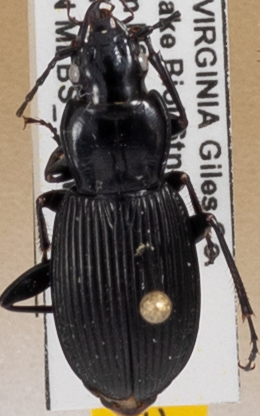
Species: Pterostichus lachrymosus
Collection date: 2021-07-13
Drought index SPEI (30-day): -1.372
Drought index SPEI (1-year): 0.47
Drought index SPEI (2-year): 1.16